Slavic Native Faith in Poland

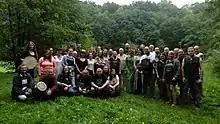
V Poland-wide Slavic Native Faith Congress

The major organisation of Rodnovery in Poland is the Rodnover Confederation.